Project Angel Food

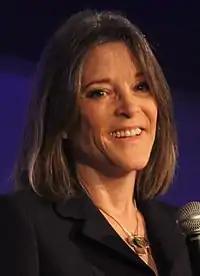

The Project Angel Food Program was founded by Marianne Williamson as an outreach program of the Los Angeles Center for Living, which helps people with life-threatening illnesses. The Center for Living provides programs such as The Clean Team, Project Nightlight, and Hospice Care. The Center for Living also prepares lunch for drop-in clients and delivers meals to homebound clients. Louise Hay, Marianne Williamson and David Kessler held the first fundraiser for Project Angel Food and raised $11,000.